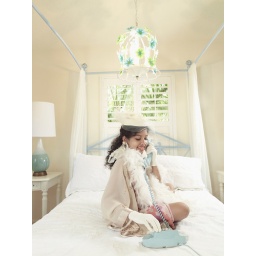
Young girl dressed up in aldult fancy clothes sitting on bed in fairy tale bedroom happy and laughing holding phone